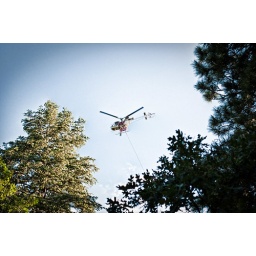
A helicopter taking buckets of water from Hassayampa lake to the Woodchute fire near Jerome.